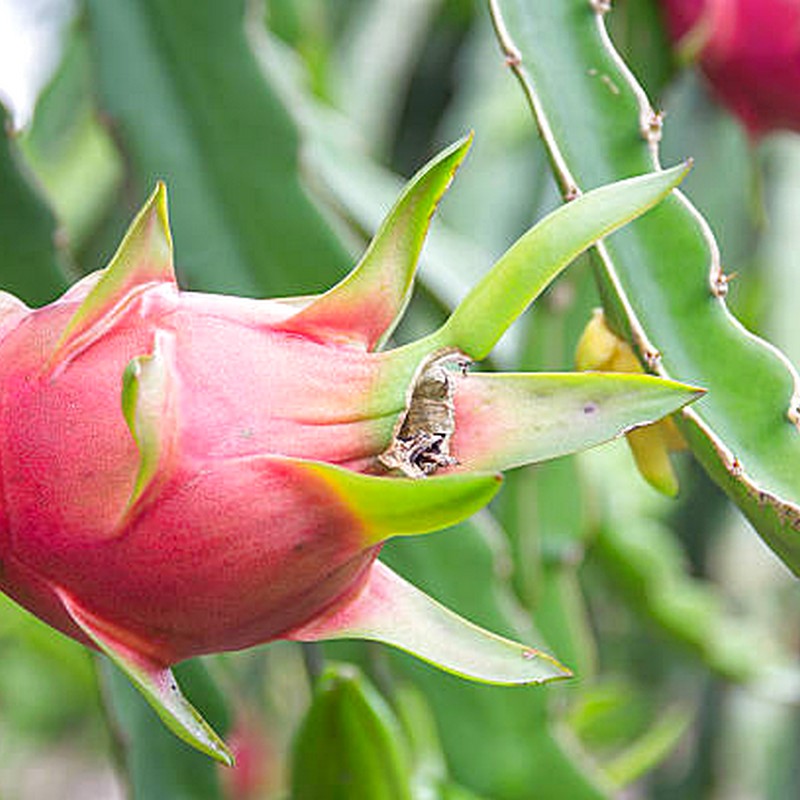
Label: Mature Dragon Fruit